Paulo Sérgio (footballer, born 1968)

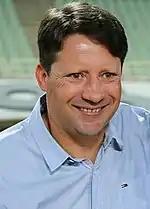
Paulo Sérgio in 2018

Remaining in the Middle East, Paulo Sérgio signed a one-year deal with Sanat Naft Abadan F.C. in June 2018. He took the team to eighth in the Iran Pro League, and at the end of the campaign was hired by Al Taawoun FC in Saudi Arabia; he blamed U.S. sanctions against Iran for making his previous job difficult.